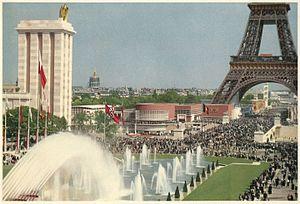
Exposition Internationale des Arts et Techniques dans la Vie Moderne (Paris-1937)
Cette page concerne l’année 1937 du calendrier grégorien.